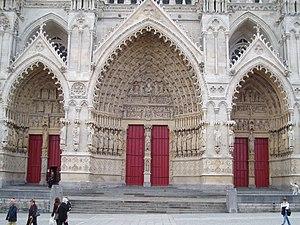
Amiens est une commune française, préfecture du département de la Somme en région Hauts-de-France.
Amiens compte un patrimoine exceptionnel : 53 monuments protégés au titre des monuments historiques et 126 lieux et monuments répertoriés à l'inventaire général du patrimoine culturel ; et par ailleurs, 263 objets protégés au titre des monuments historiques et 122 objets répertoriés à l'inventaire général du patrimoine culturel. Les informations données ci-dessous ne sont relatives qu'à une brève sélection.
La cathédrale Notre-Dame d'Amiens est une église catholique située à Amiens dans le département français de la Somme en région Hauts-de-France.